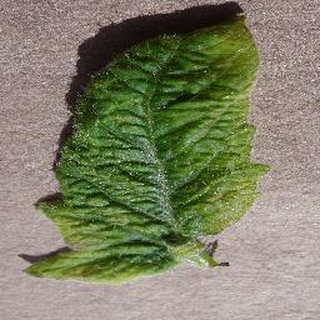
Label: tomato_yellow_leaf_curl_virus